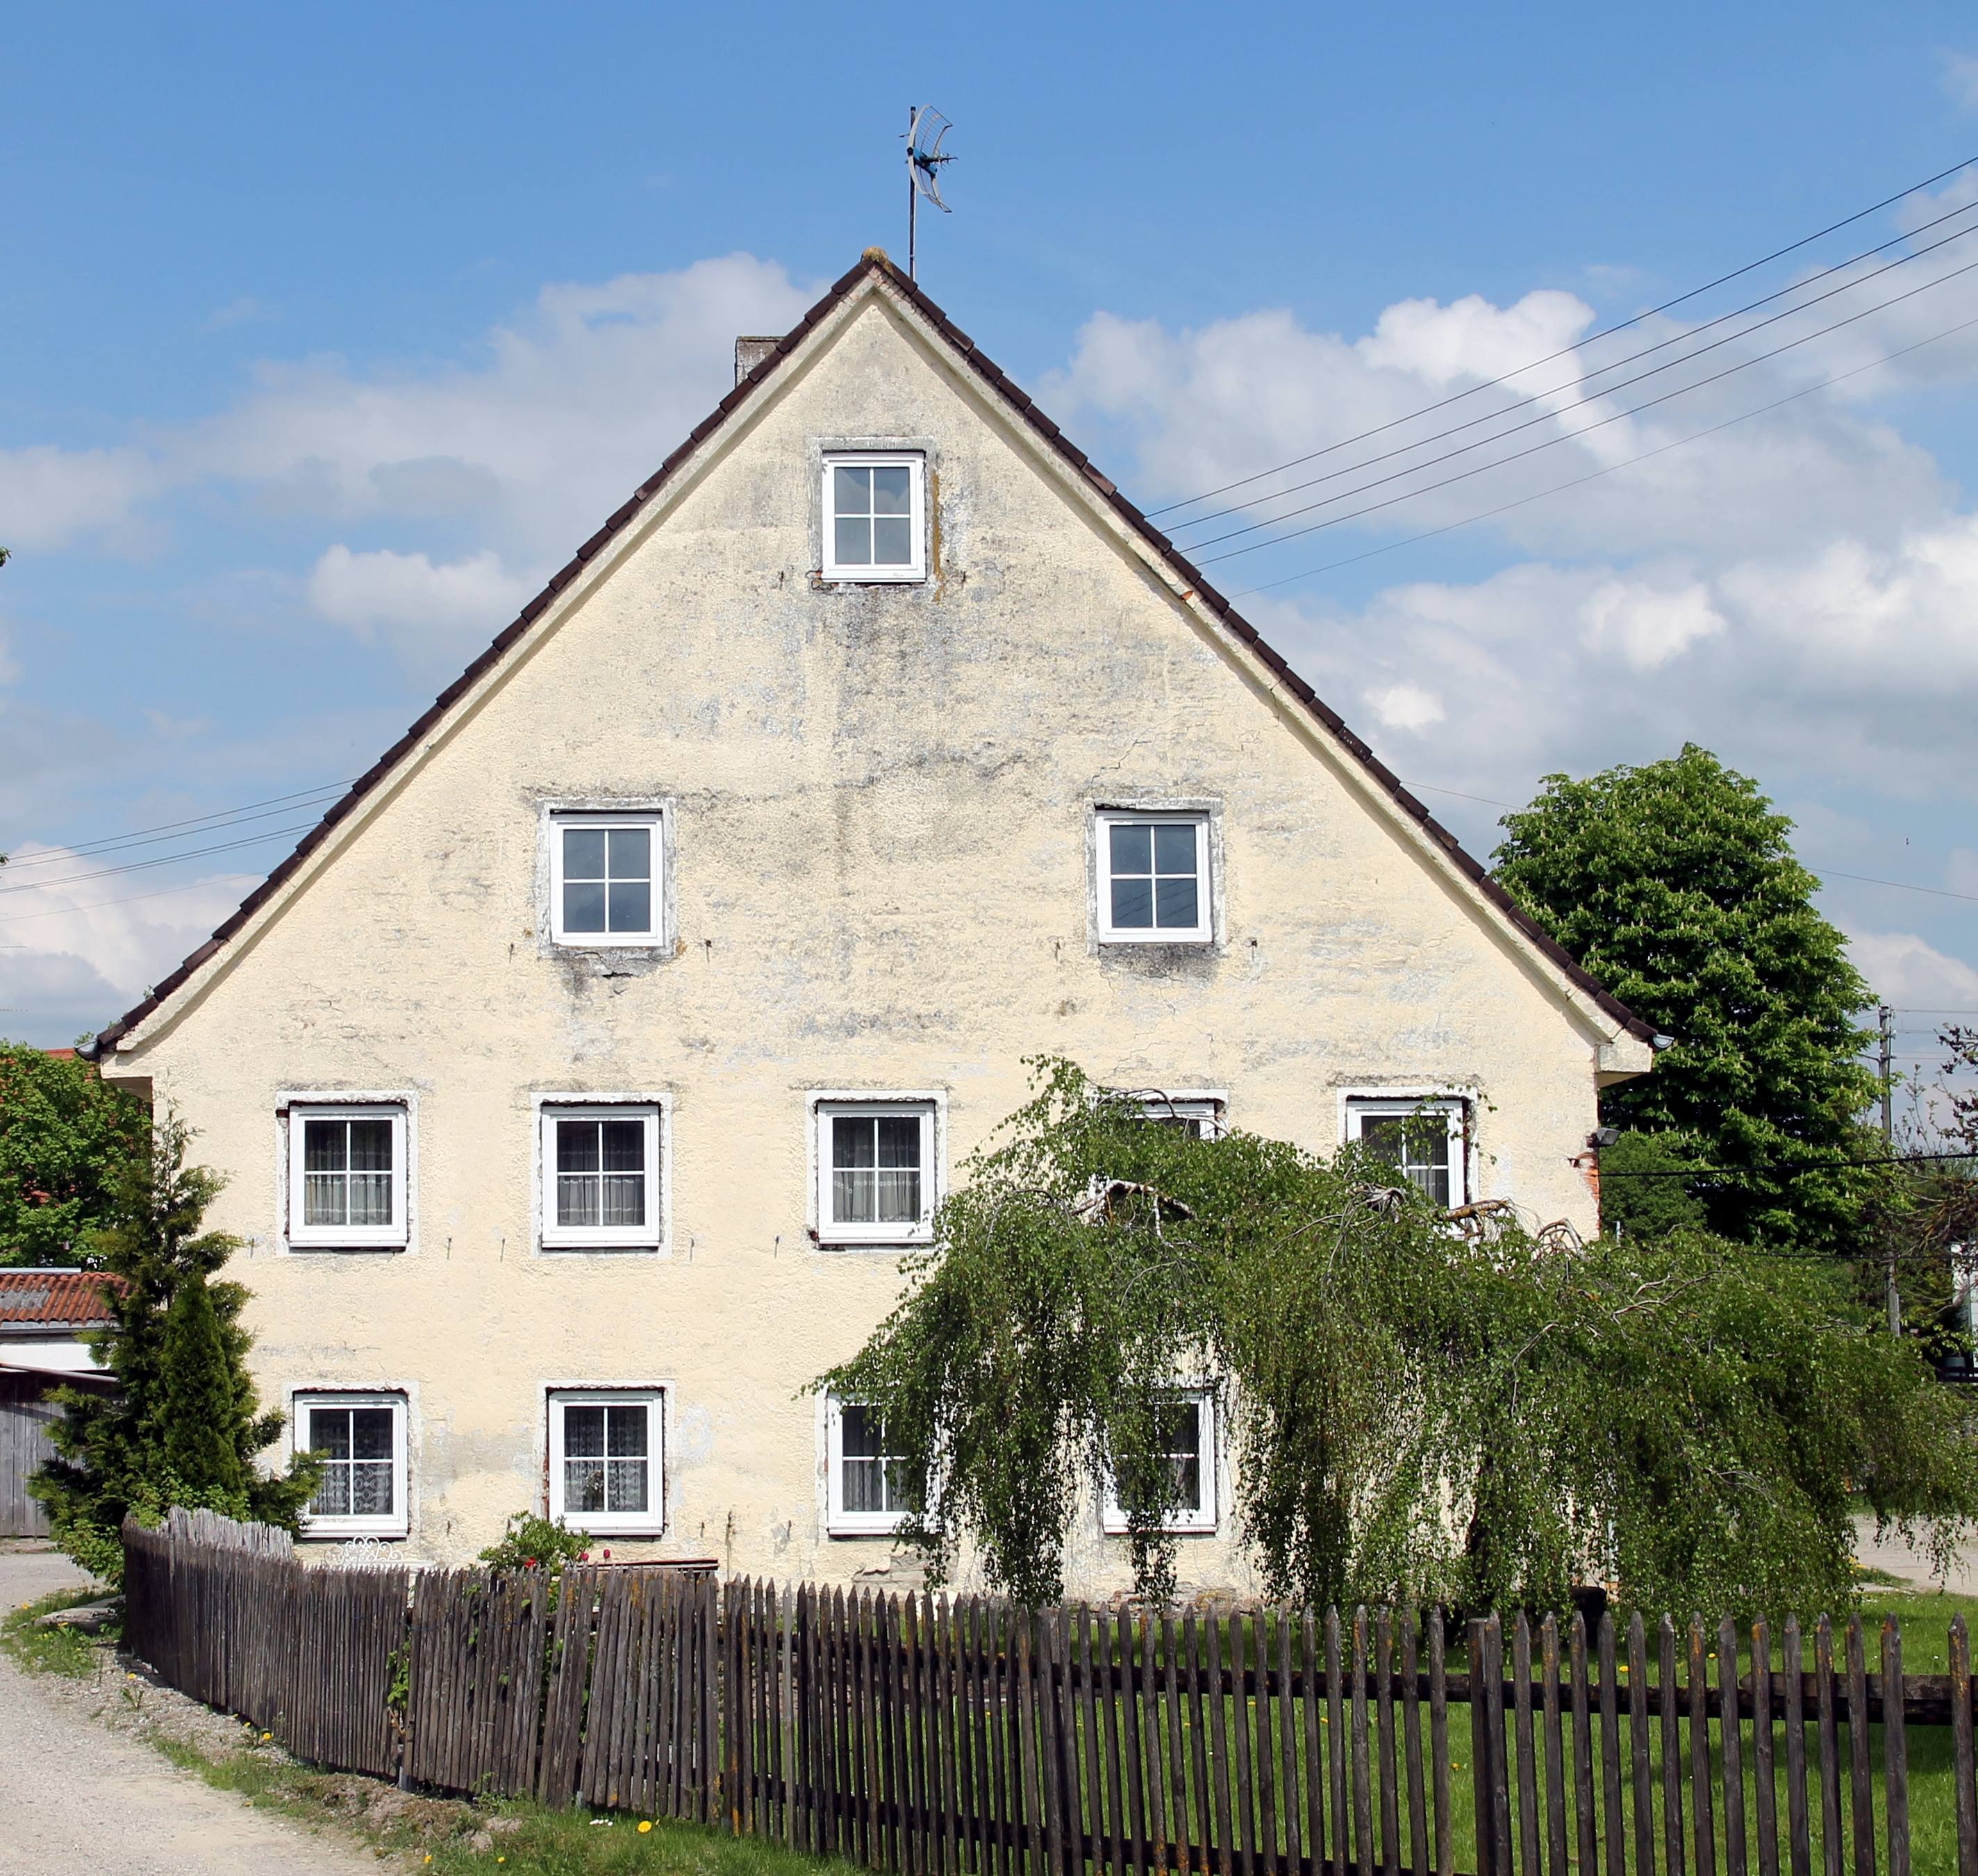
farm, house, building, old, home, monument, cottage, facade, property, church, exterior, historic, waterway, farmhouse, estate, manor house, rural area, residential area, amberg, unterallg u